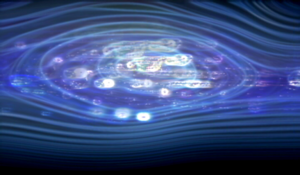
Terminaux et Aéroports est un projet d'art vidéo réalisé par Tim White-Sobieski. Il se compose d'une série de cinq vidéos à un seul canal explorant plusieurs thématiques liées à l'histoire, aux événements actuels, aux transitions émotionnelles et physiques ainsi qu'aux états psychologiques des vies humaines. Les vidéos individuelles de ce projet sont :